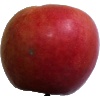
Label: apple_crimson_snow